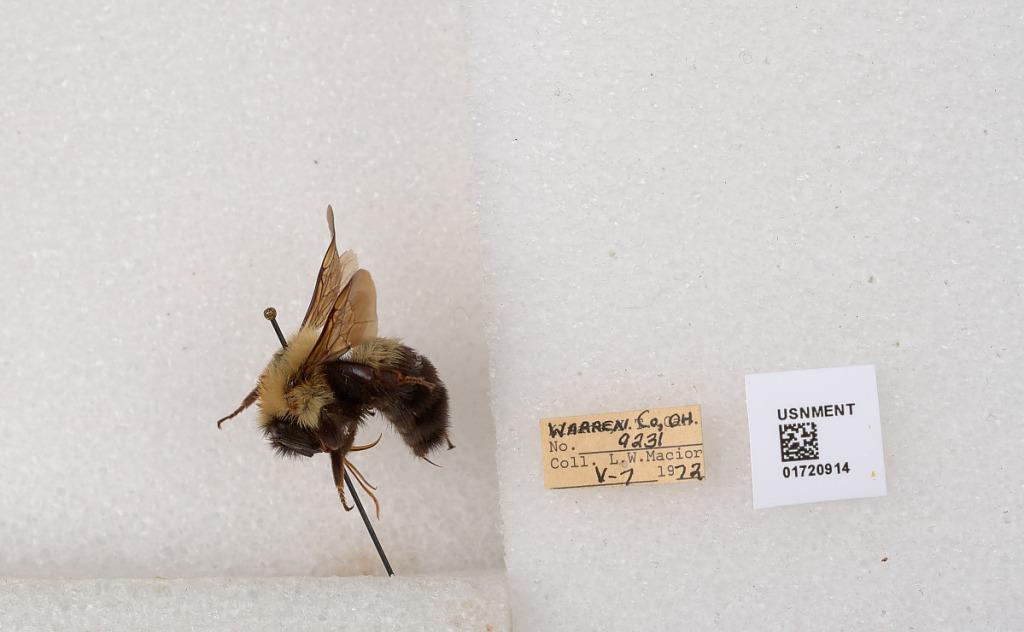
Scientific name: Bombus bimaculatus Cresson
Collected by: L. Macior
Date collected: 1972-5-7
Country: United States
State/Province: Ohio
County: Warren
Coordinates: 39.4276, -84.1668